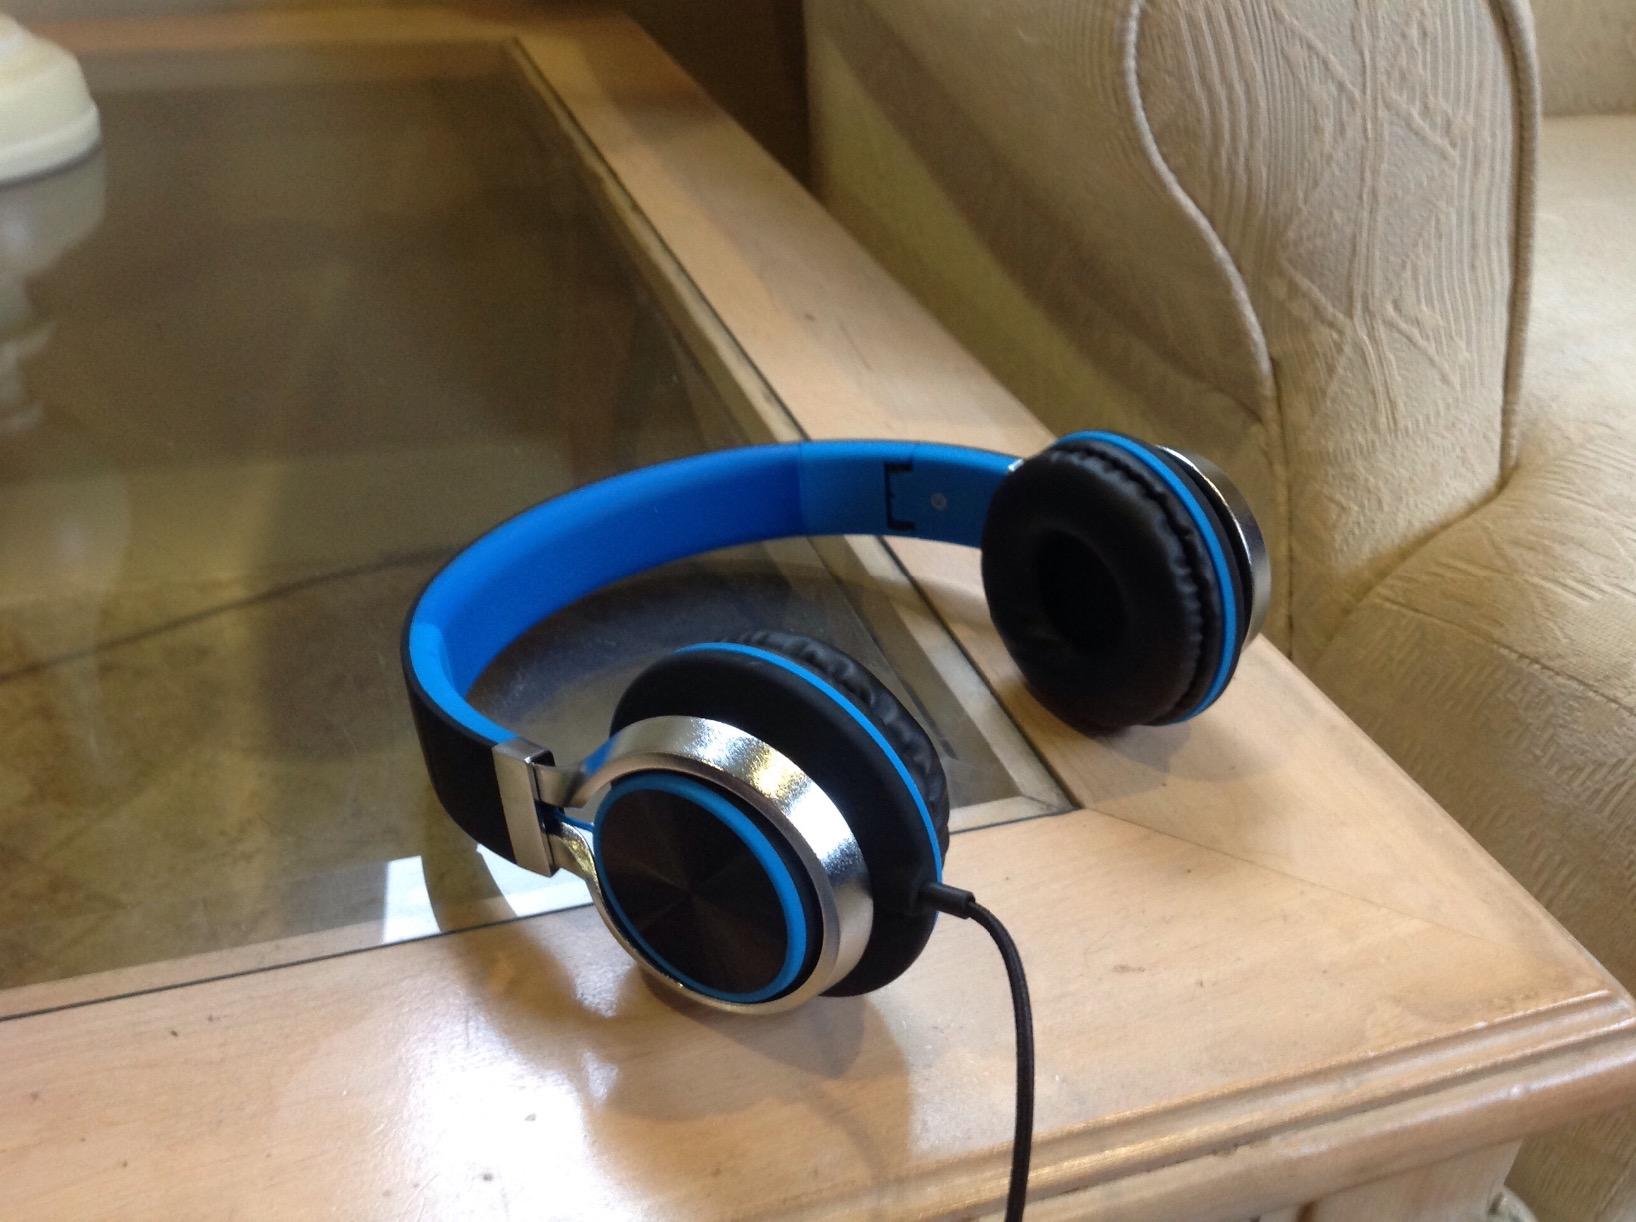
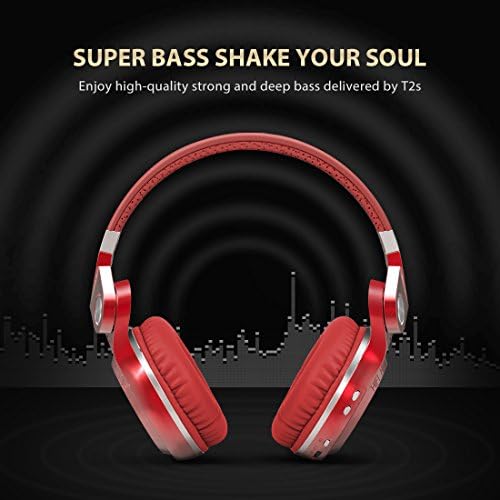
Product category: headphones
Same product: no